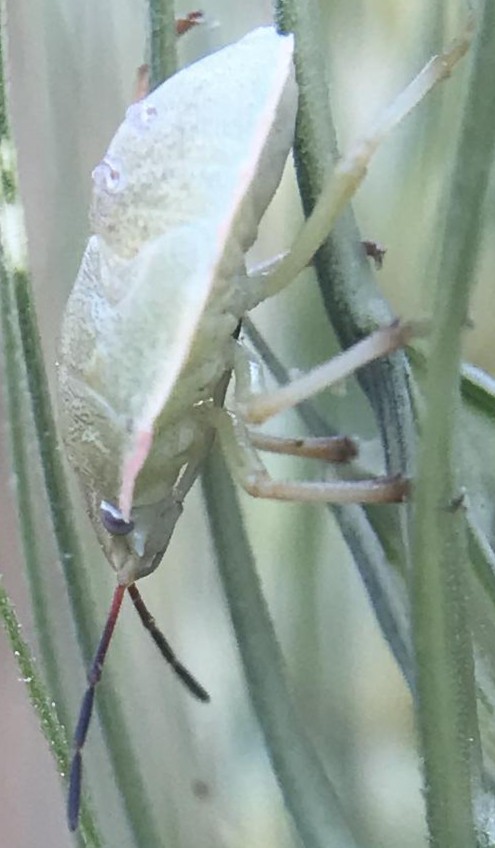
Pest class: stink_bug